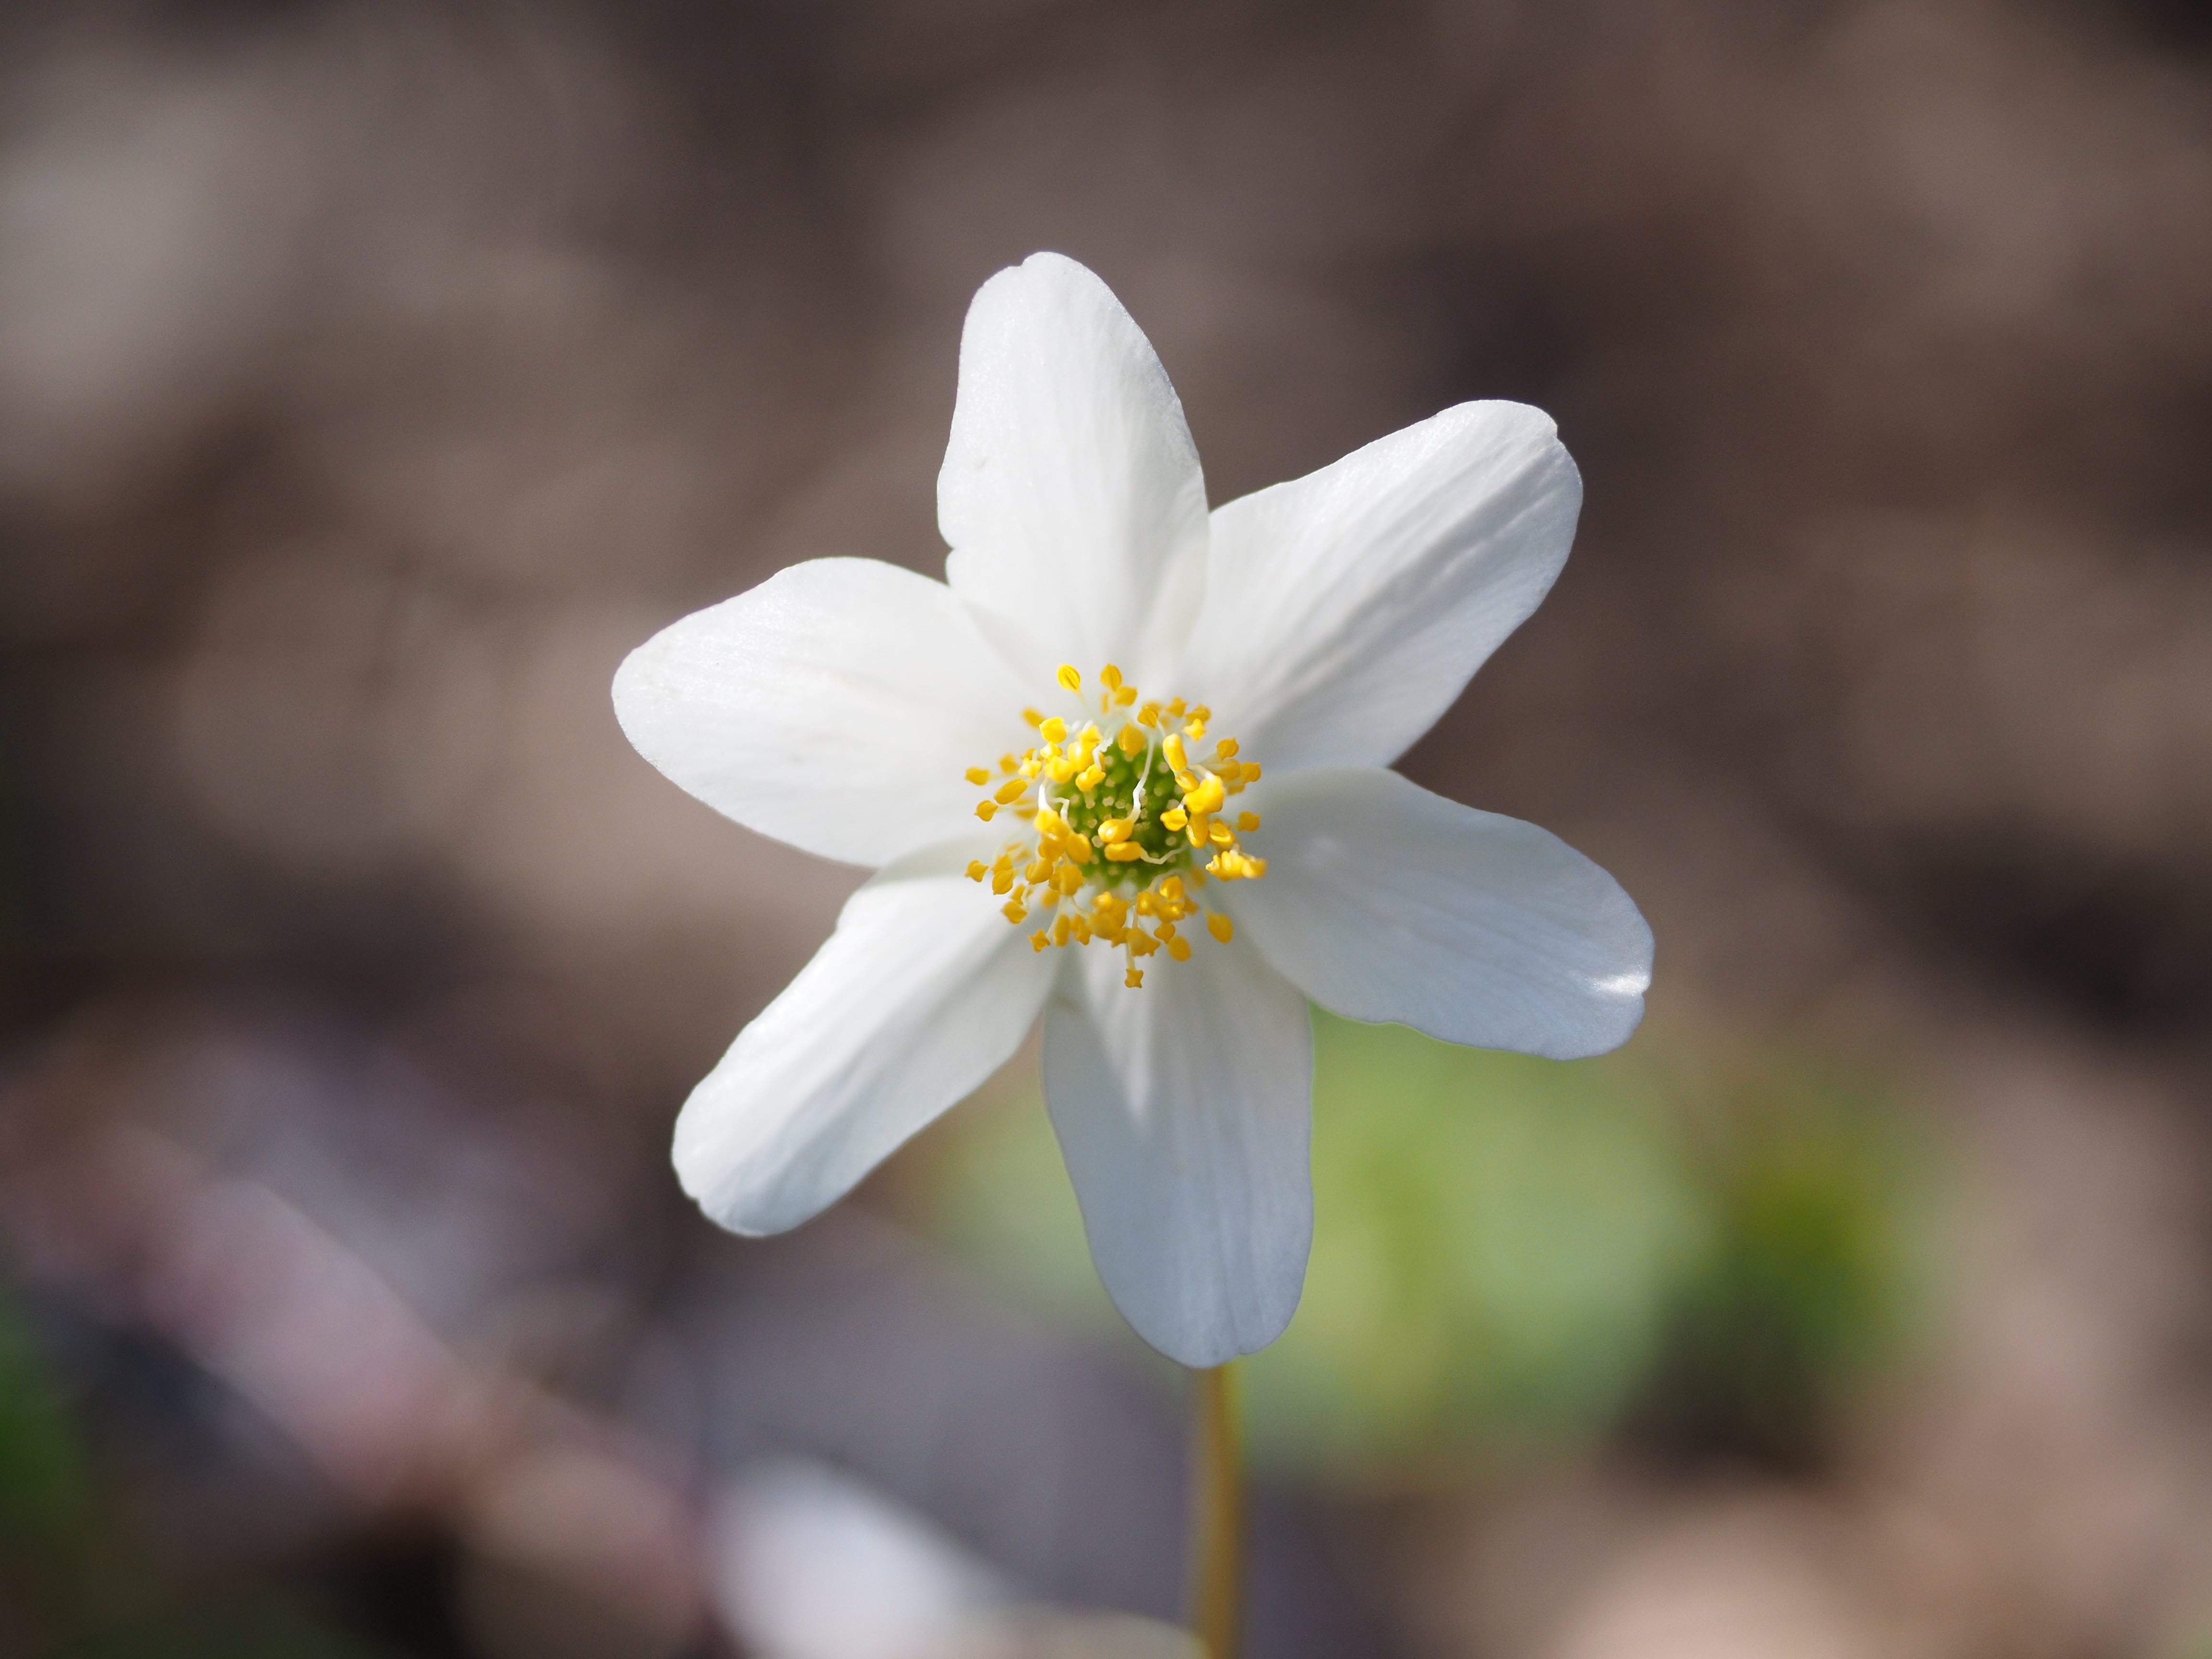
nature, blossom, light, plant, white, photography, flower, petal, bloom, botany, flora, wildflower, close up, wild plant, beautiful, anemone, luck, magical, hazel flower, lick, charming, water flower, macro photography, wood anemone, flowering plant, forest plant, daisy family, forest flower, hahnenfu gew chs, ranunculaceae, anemone nemorosa, oxeye daisy, rocket flower, geiss flowers, geiss floral, geisseblueemli, aeschabluomen, april flowers, april buttercup, eye flower, augewurz, bettsaichern, eierbluome, gaisanaegeli, gaisgloeggli, gastgloeggli, geistblueemli, gockeler, guggechblume, gugguche, hahnefuessel, hanotterblom, hein anemone, white wood flower, cheese flowers, cheesy flower, cat flower, kukuksblume, luk, merzagloeggli, merzenblume, morgendaemmcher, ostblome, osterblome, osterblueme, schneegloeggli, schneekaterl, geranium flower, tuba teckel, wild violets, waldgloeckli, forest chicken, waldhaenlein, white waldheele, waldheelin, white forest violas, weissaeugel, wang steibluoma, witte lanka, witte oeschken, wittoegschen, zegenblaume, and zitlosa, white waldhenle, white forest halili, ranunculi species lactea quarta, plant stem, land plant